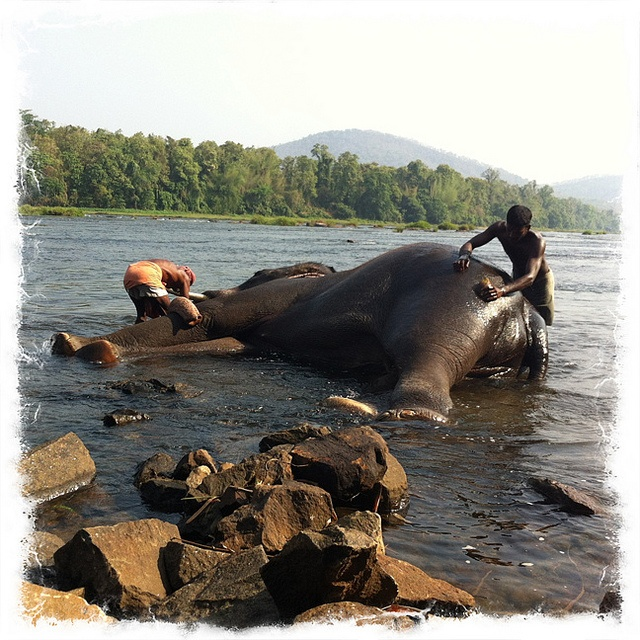
An elephant laying on it's side in a lake.
Two men getting hold of an elephant in some body of water.
Two men are with an elephant laying in the water.
an elephant laying on its side in a body of water
Two people giving a elephant a bath in the river.